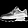
Label: Sneaker